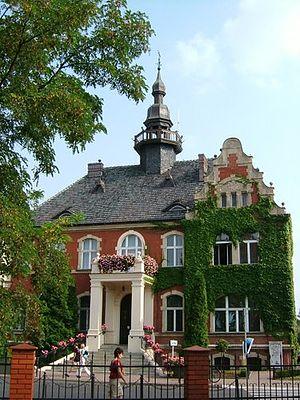
Opalenica est une ville de la Voïvodie de Grande-Pologne et du powiat de Nowy Tomyśl.